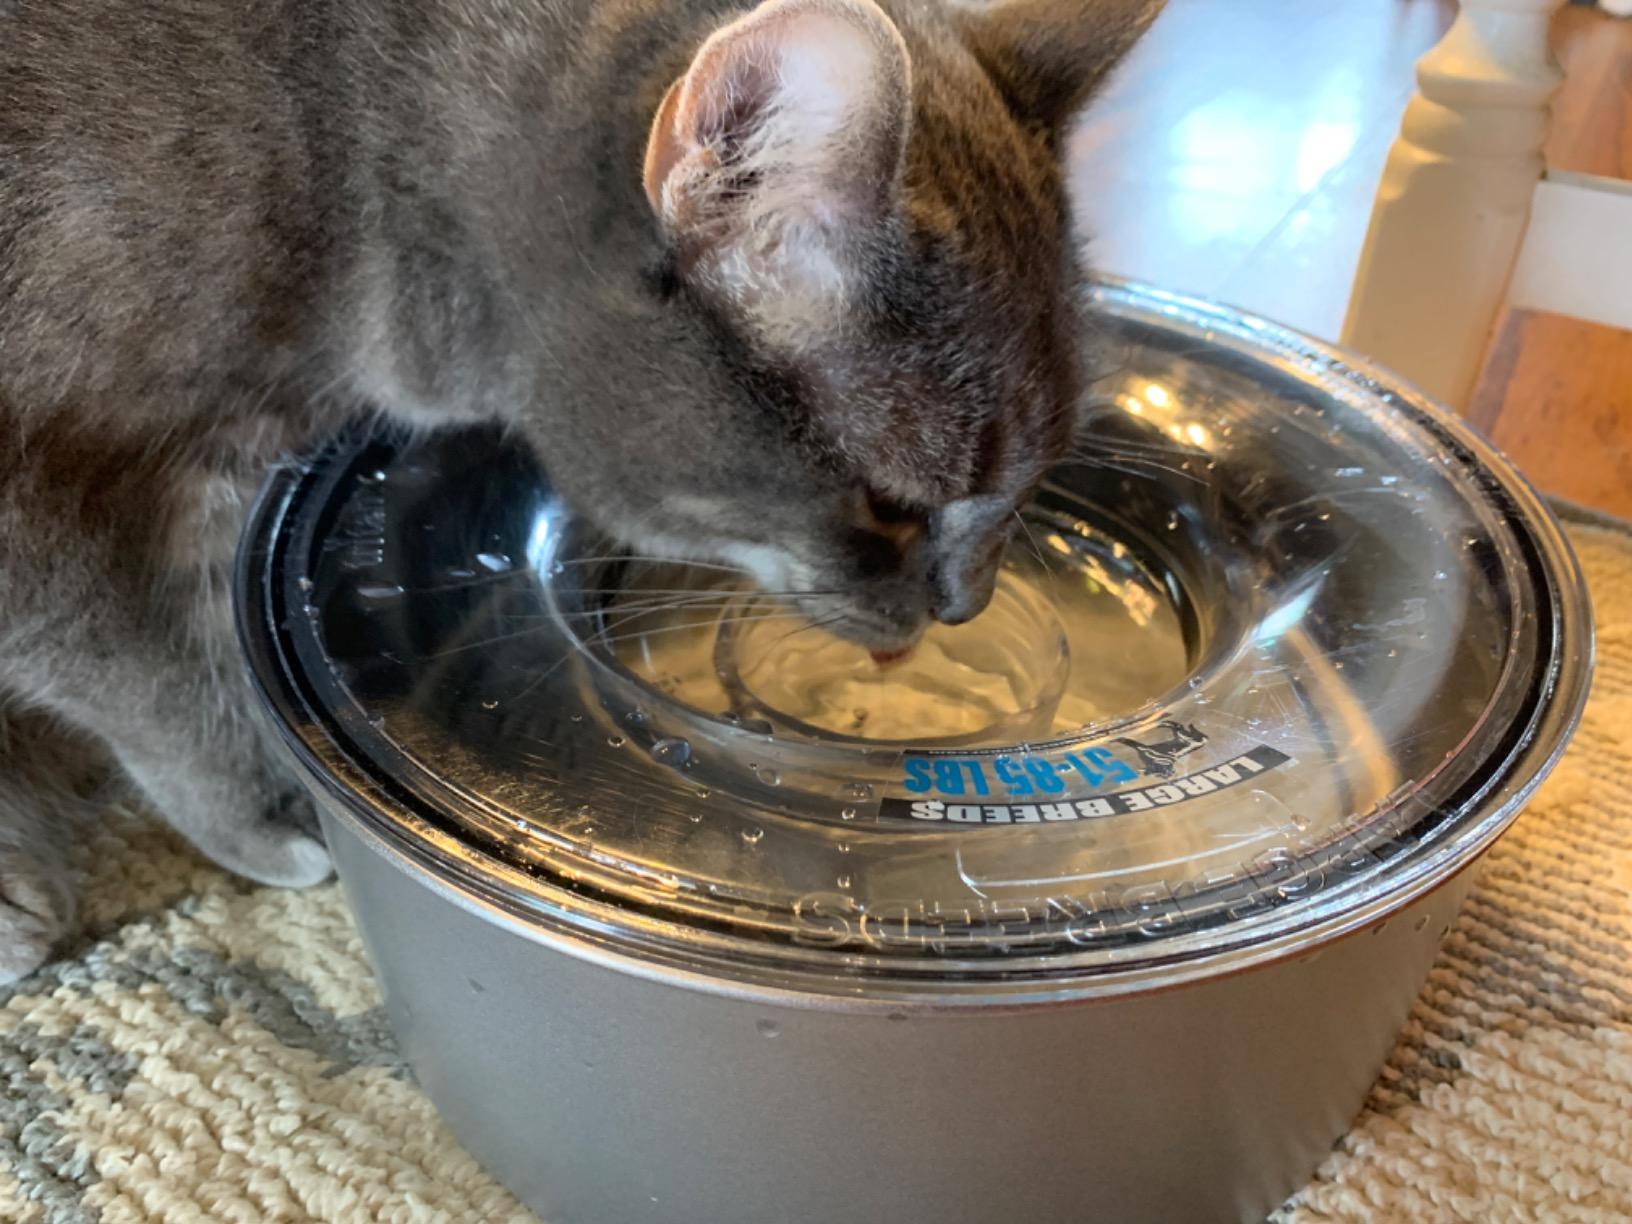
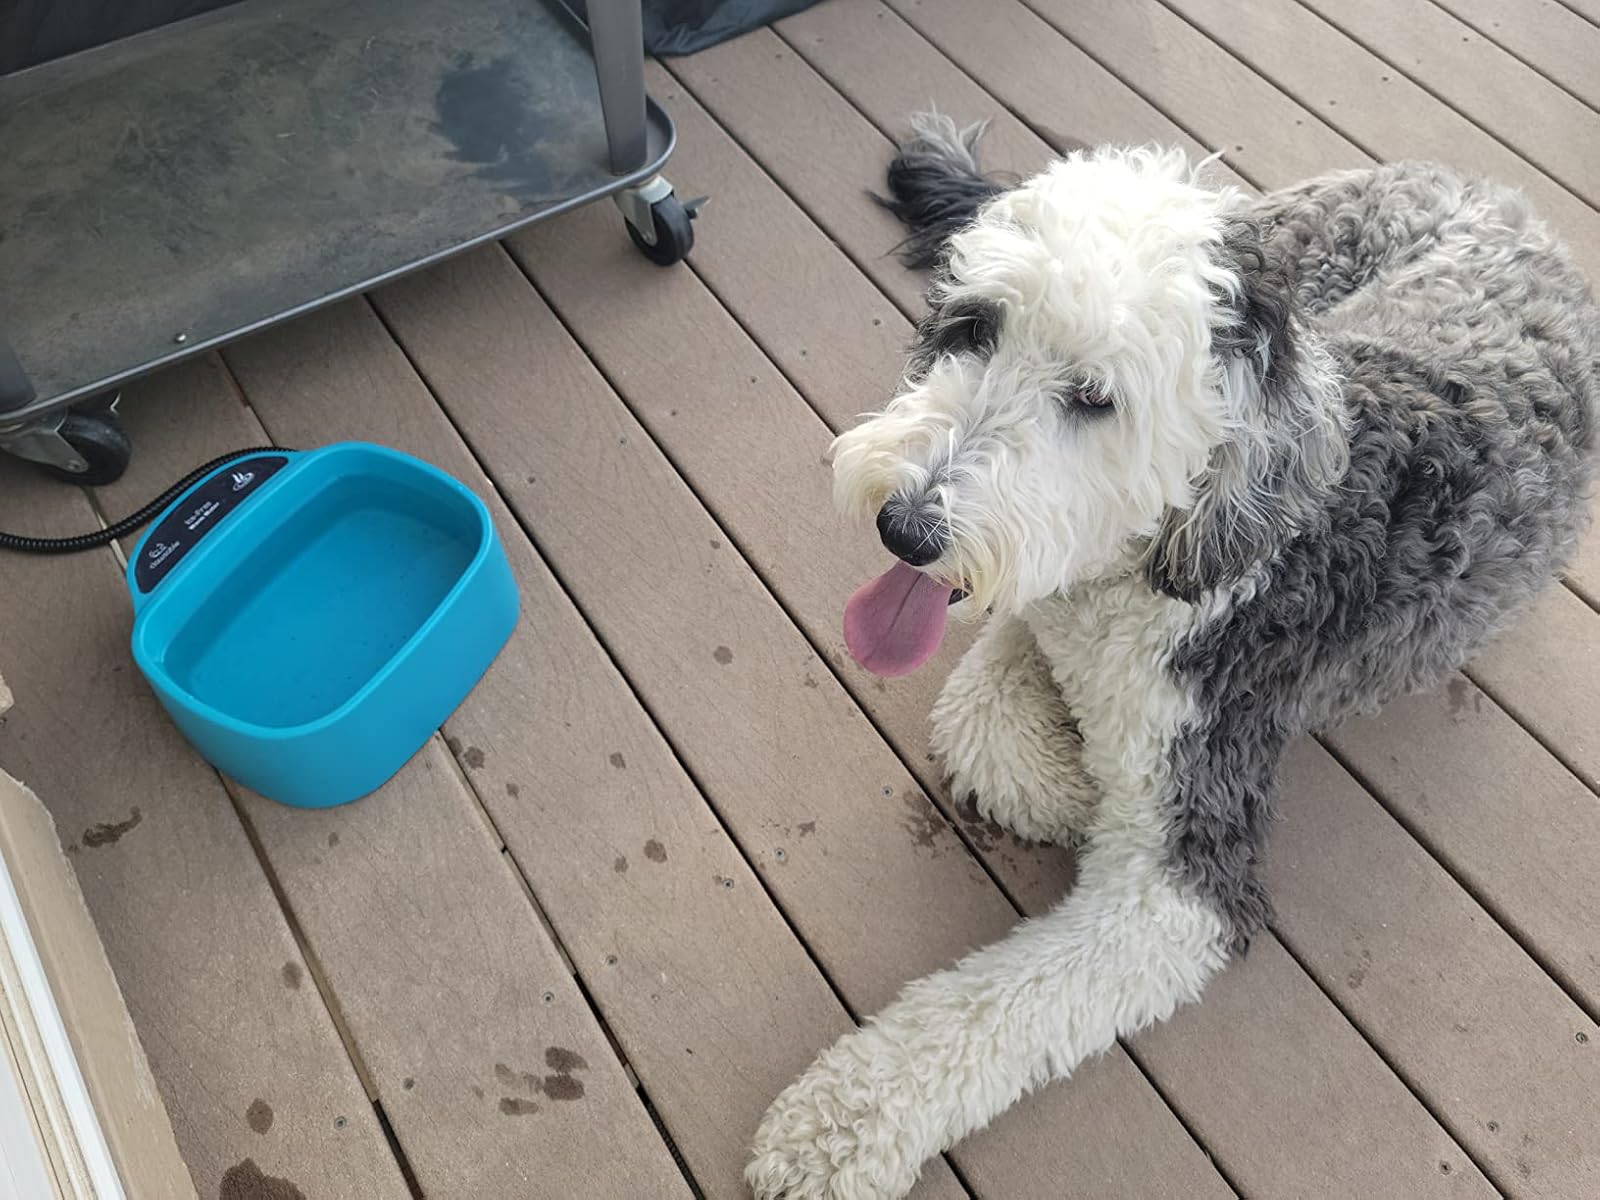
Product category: items_bowl
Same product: no